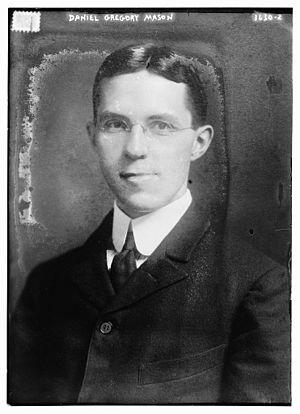
Daniel Gregory Mason, né le 20 novembre 1873 à Brookline – mort le 4 décembre 1953 à Greenwich, est un compositeur, critique musical et musicologue américain.